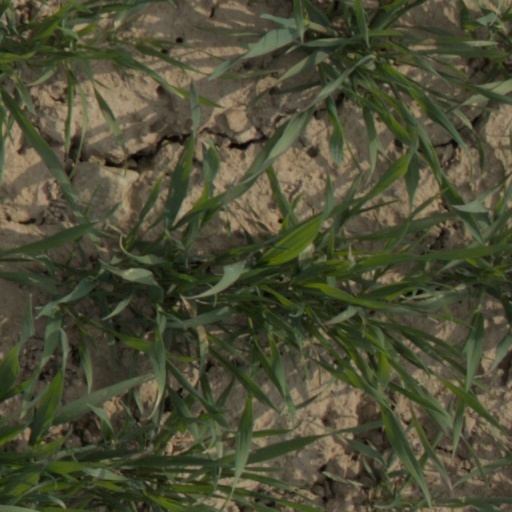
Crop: wheat